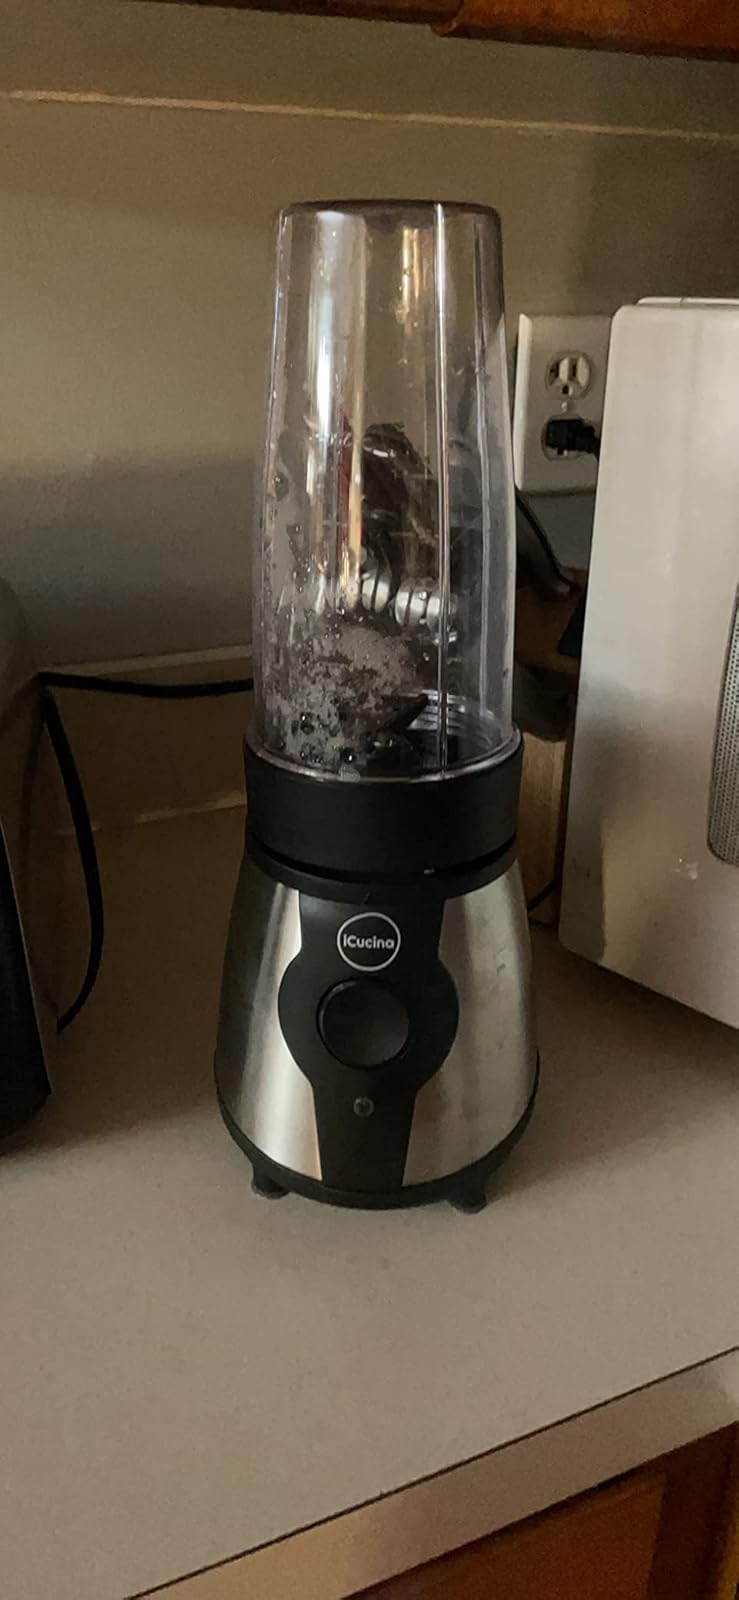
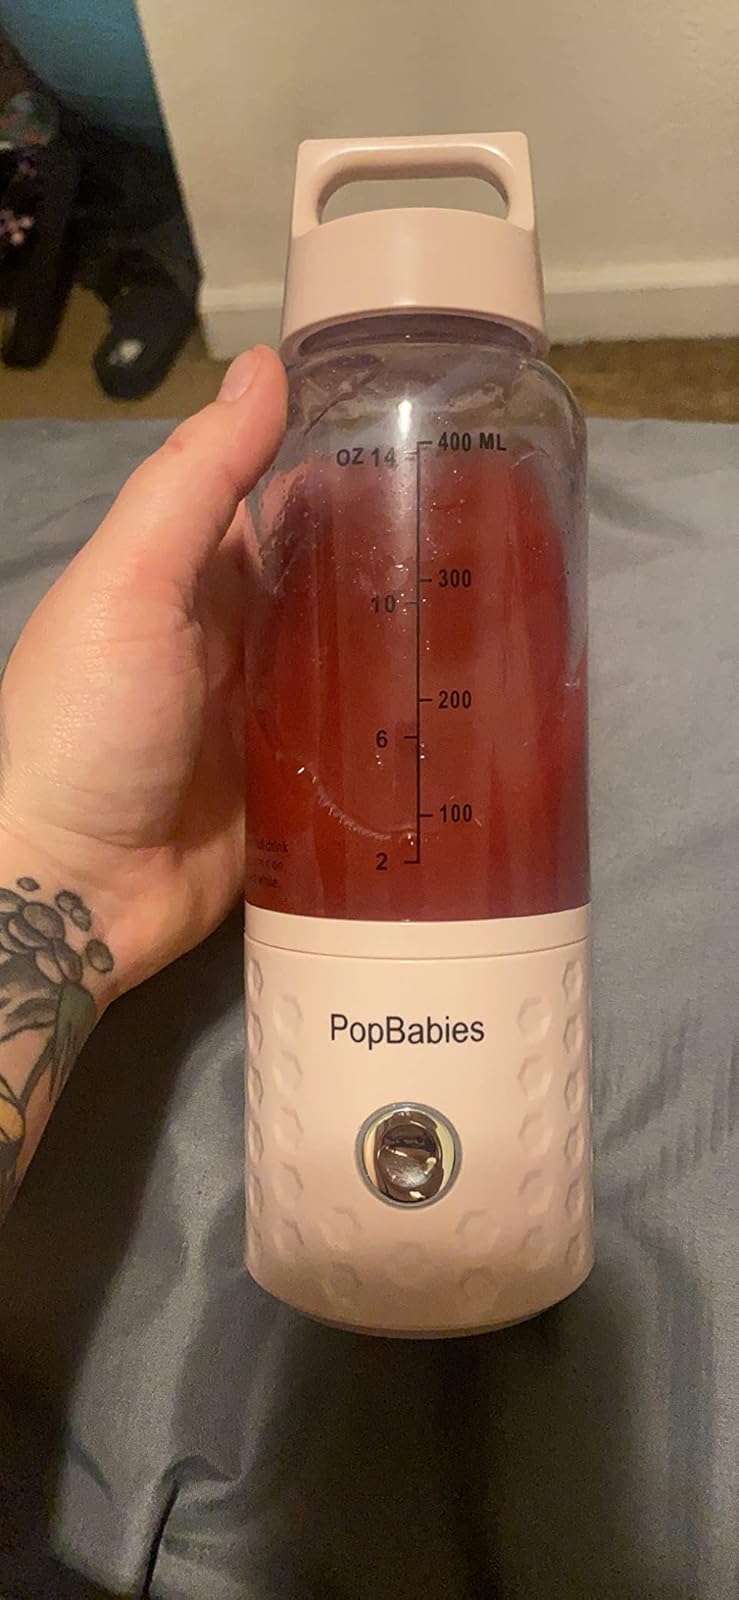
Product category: items_blender
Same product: no